T200 Fatima

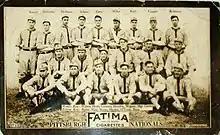
An example of T200 Fatima card featuring the Pittsburgh Nationals team

The set features a total of 16 cards measuring 2-5/8 inches x 4-3/4 inches. Each card featured a group photograph of Major League Baseball teams, with all of the 16 teams in the major leagues (American and National by then) included in the collection. The 369 players, managers and mascots pictured include 33 Hall of Famers inductees, such as Ty Cobb, Honus Wagner, Christy Mathewson, and Tris Speaker.